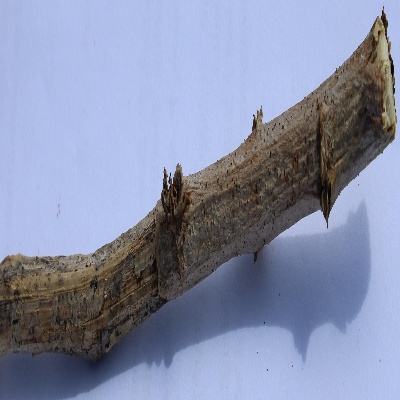
Crop: Cassava
Condition: bacterial blight